Portrait of Bia de' Medici

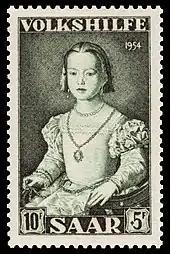
A 1954 Saarland stamp of the Bia de' Medici portrait, commemorating the work of Agnolo Bronzino.

Until 1893 it was thought to represent Maria de' Medici, the younger legitimate sister of Bia and that the name "Bia" was a contraction or nickname of Maria. This was until the Italian painter, restorer and art historian Cosimo Conti found archival evidence for the existence for a daughter of Cosimos by the name of Bia.